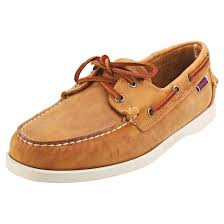
Label: Boat